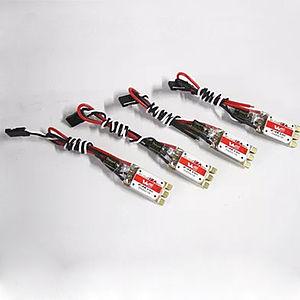
Des régulateurs de vitesse
Un « Quadrirotor FPV » ou « Drone de course quadrirotor à pilotage en immersion » fait partie de la famille des drones de loisirs radiocommandés.